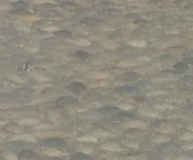
Surface type: cobblestone